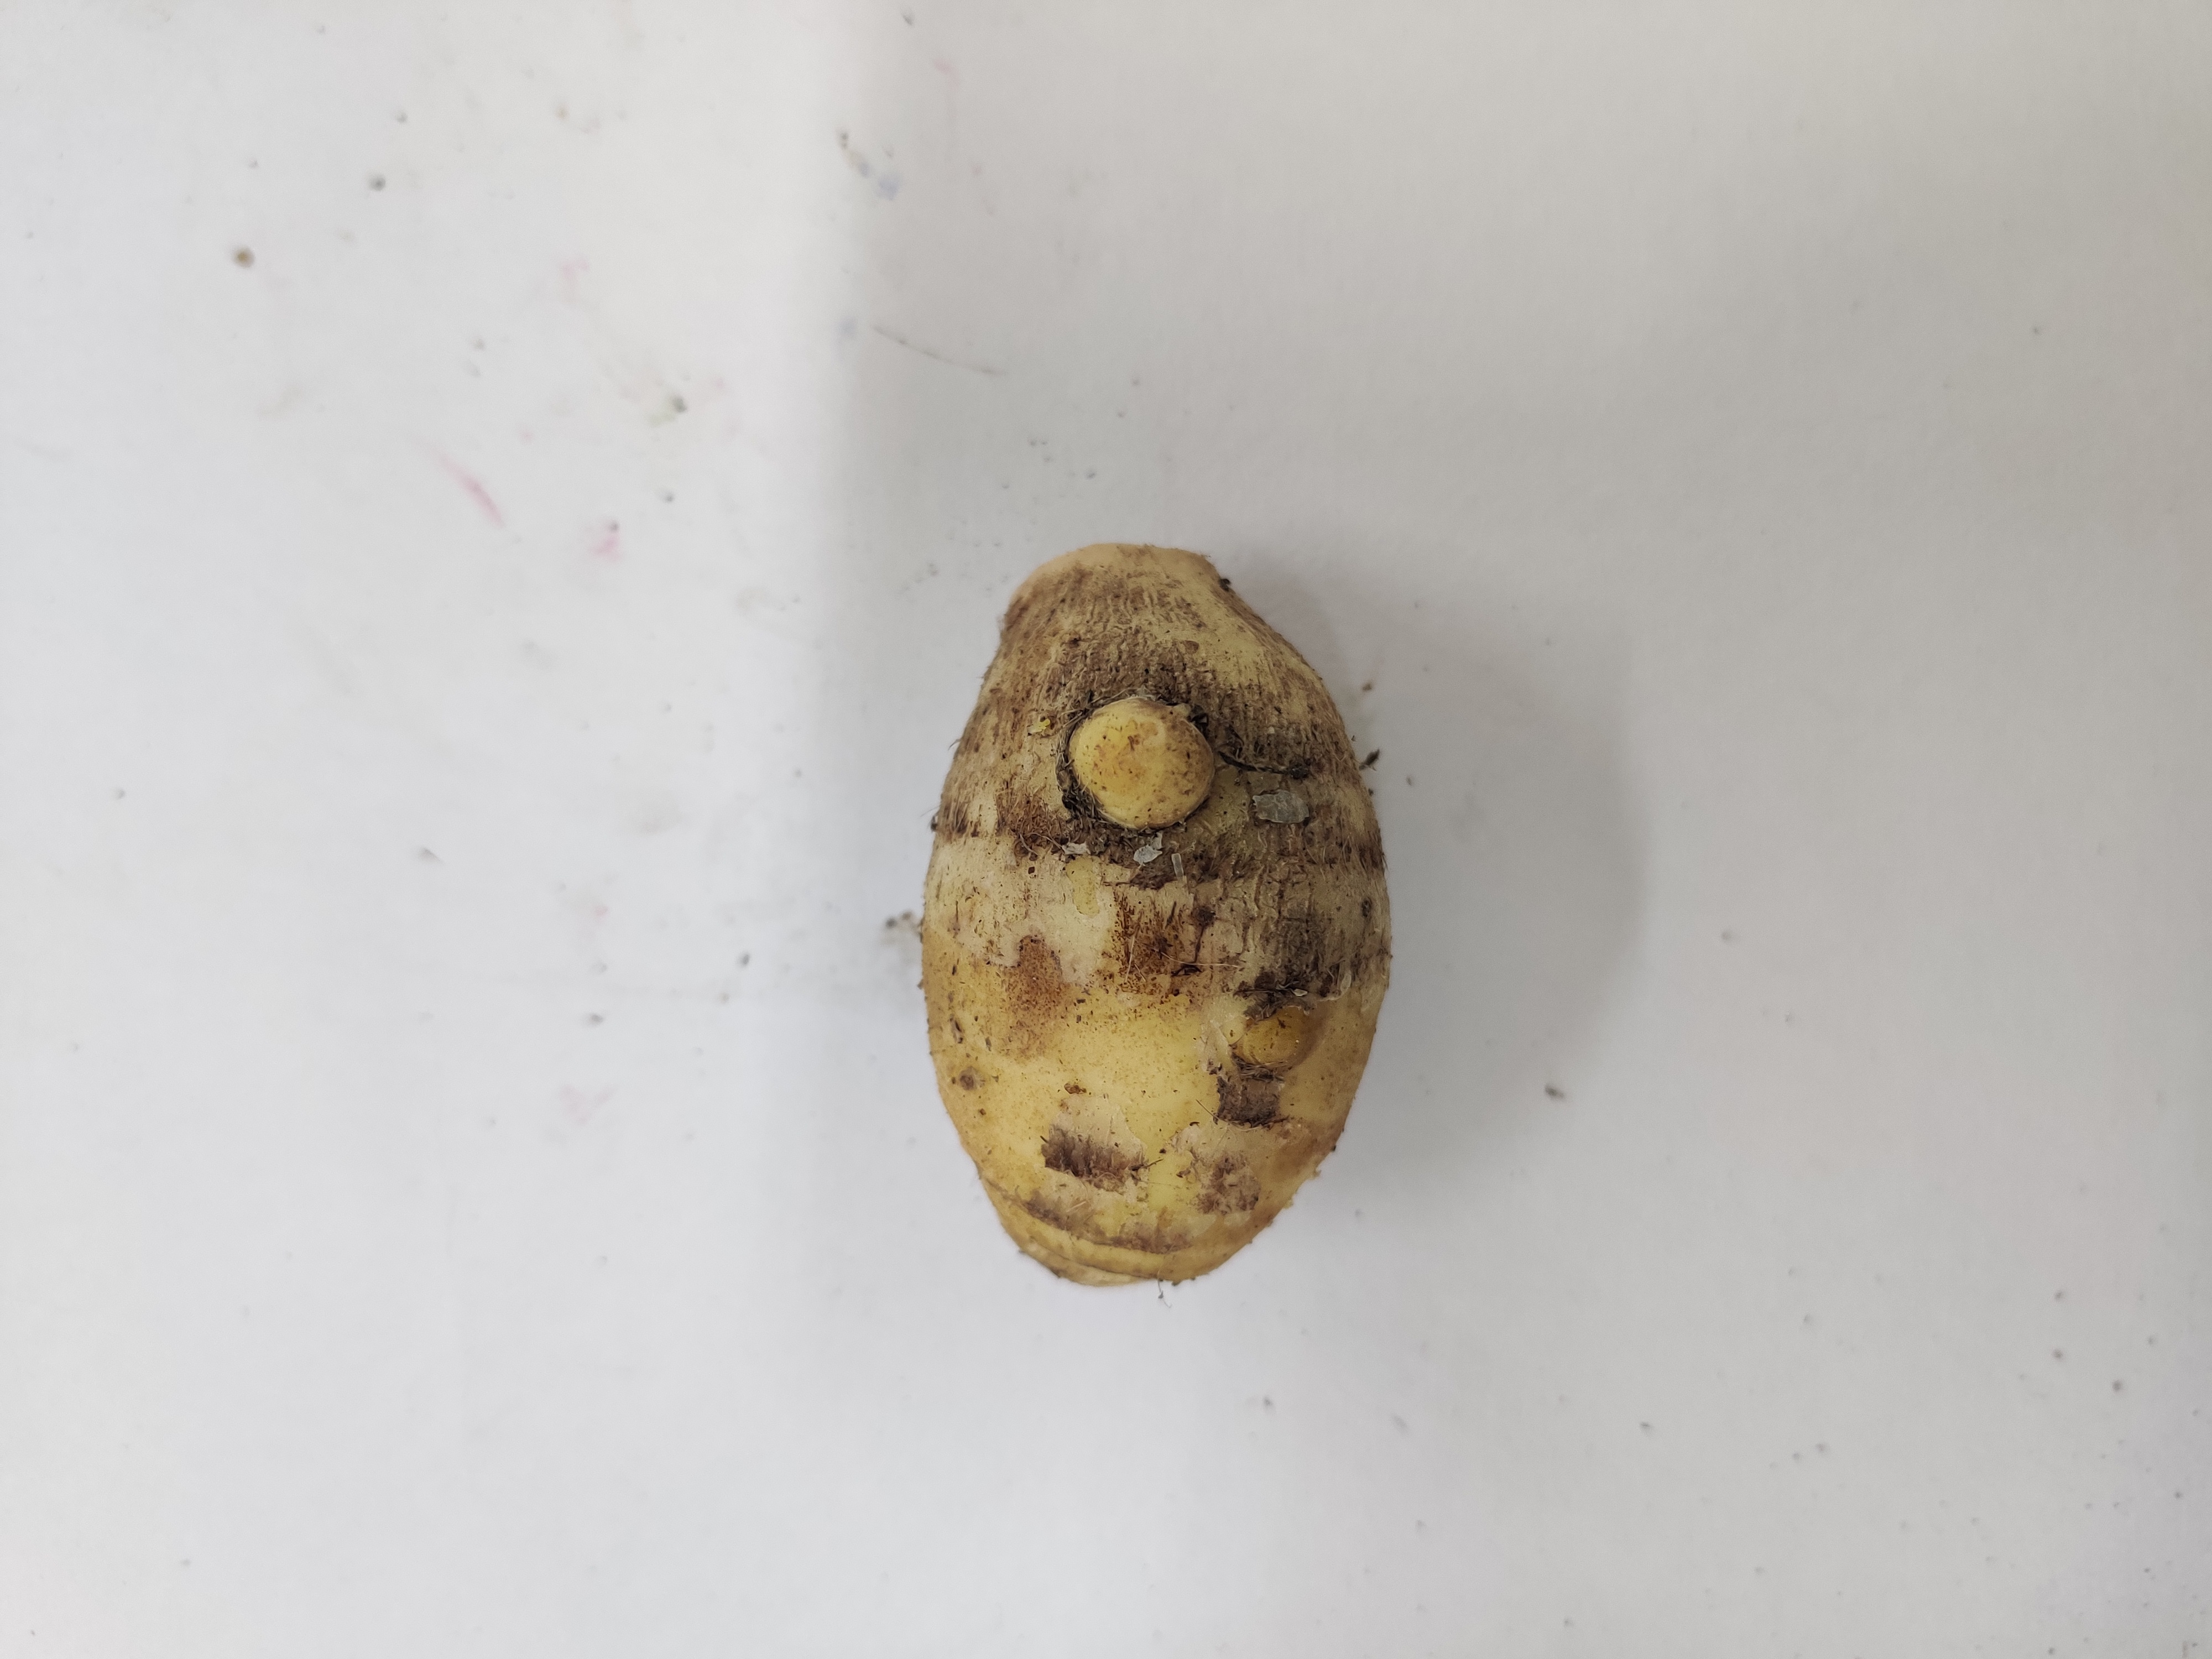
Crop: Taro root
Condition: Damaged